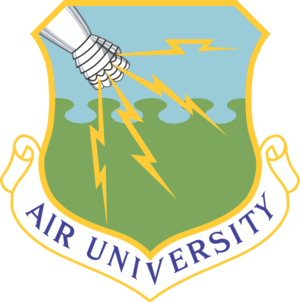
L'Air University est un système universitaire d'enseignement militaire professionnel de l'armée de l'air américaine.
Voici une liste des installations de la United States Air Force.